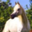
Label: horse